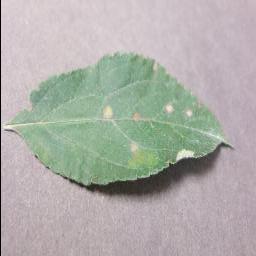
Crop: apple
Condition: cedar_rust